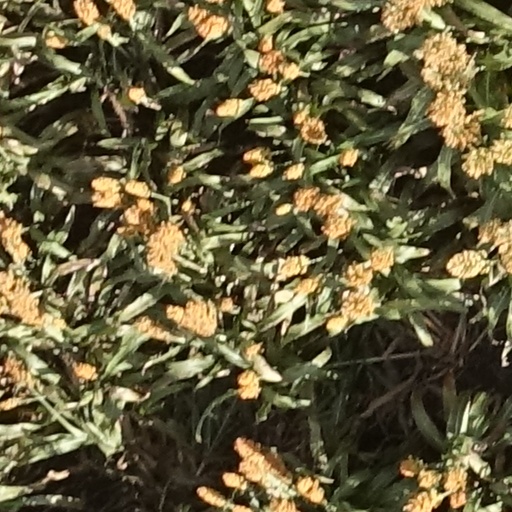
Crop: sorghum